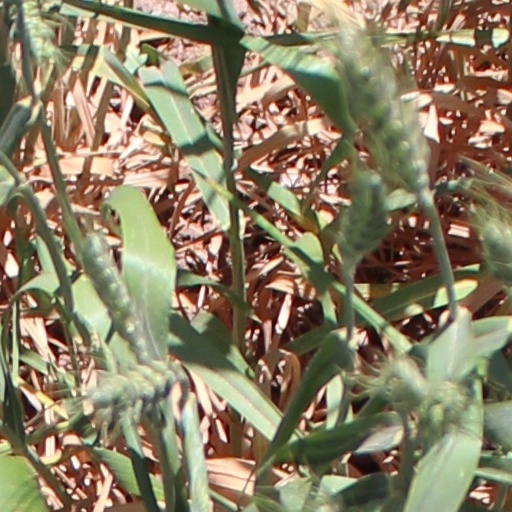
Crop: wheat